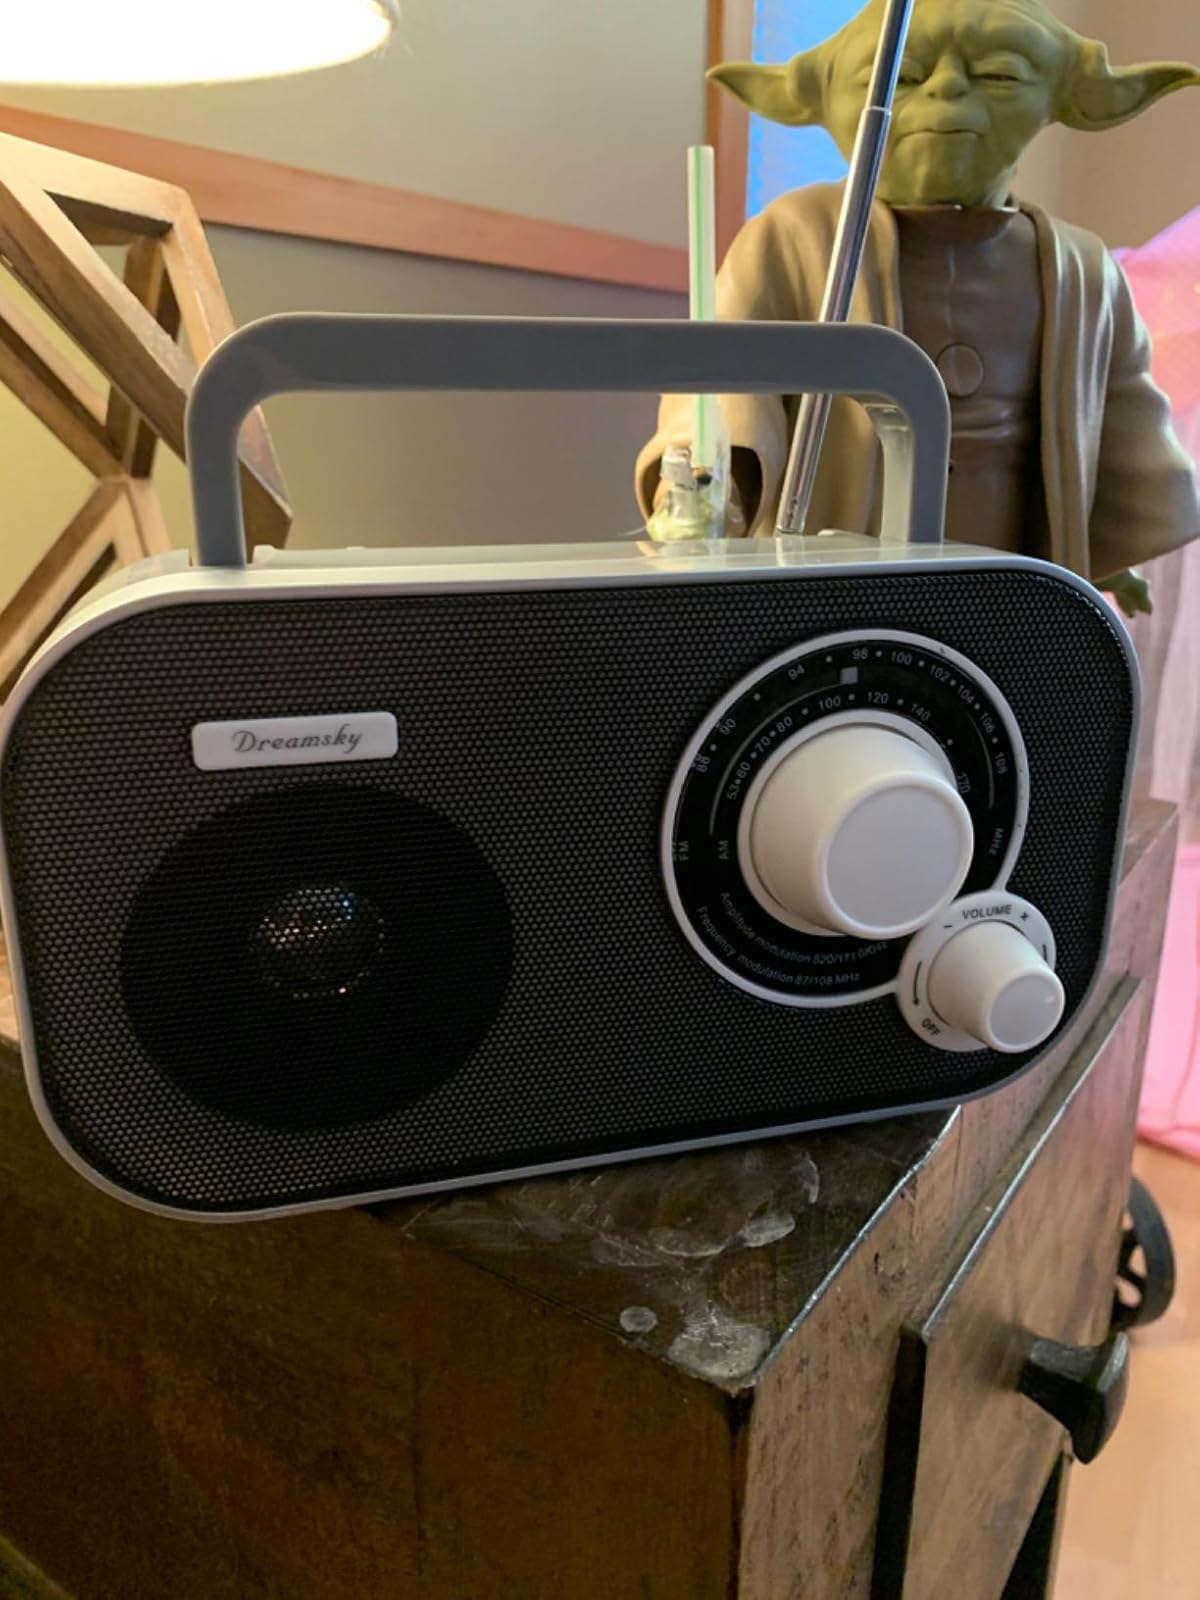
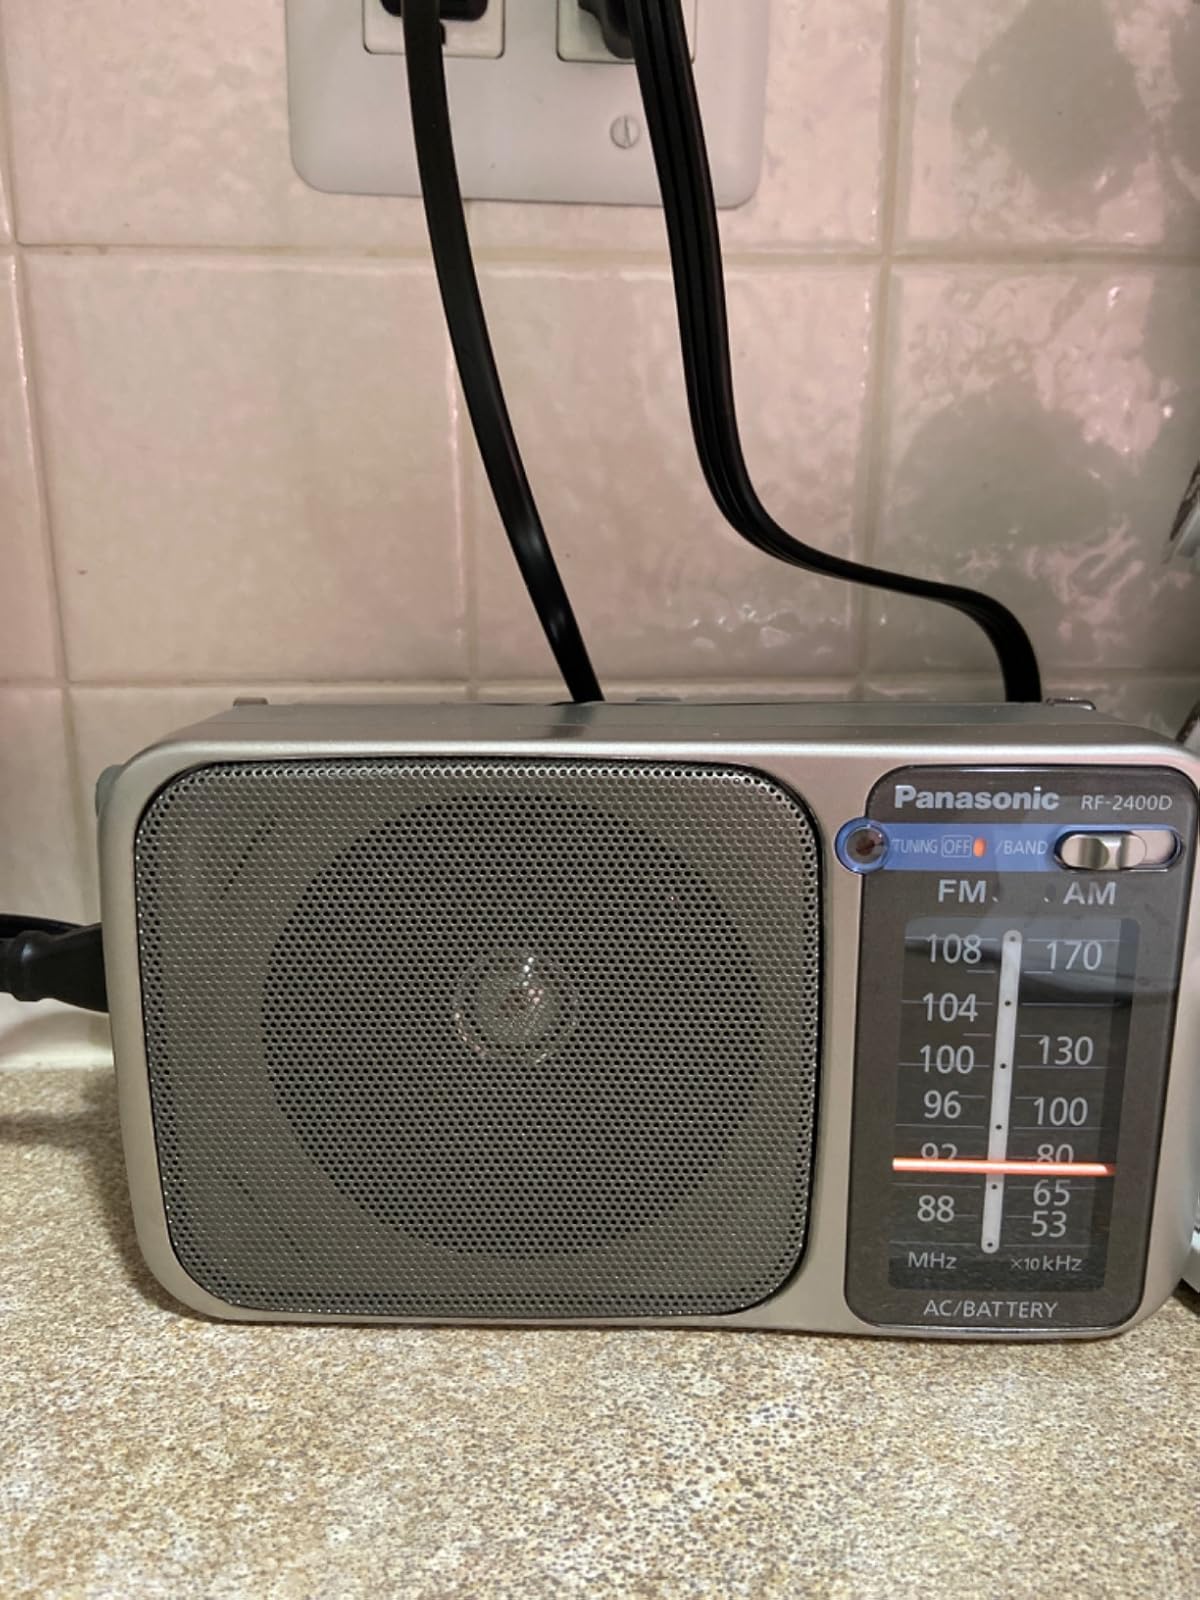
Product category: radio
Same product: no